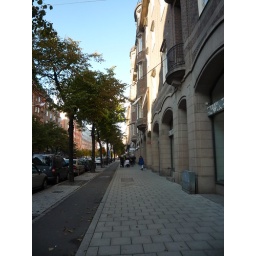
A typical street near the centre of Stockholm. The bike infrastructure is pretty good.